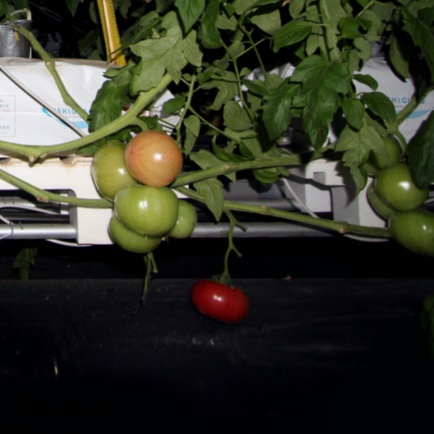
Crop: tomato